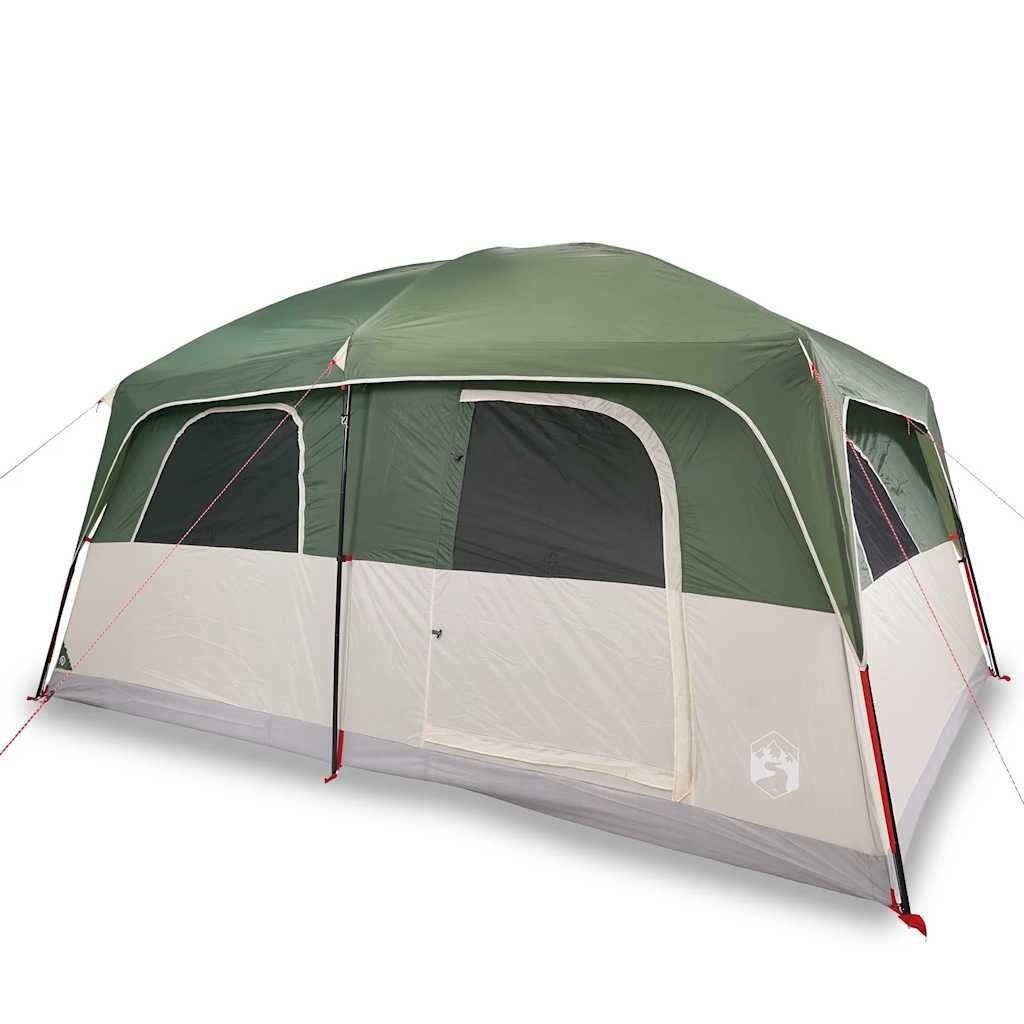
VIDAXL Kuppelzelt Familienzelt für 10 Personen Grün Wasserdicht
Artikelbeschreibung:
Brand: Jacksonville
Category: Sporting Goods > Outdoor Recreation > Camping & Hiking > Tents > Group Tents